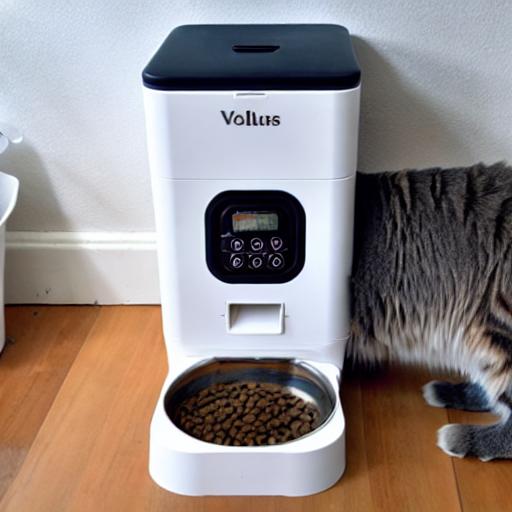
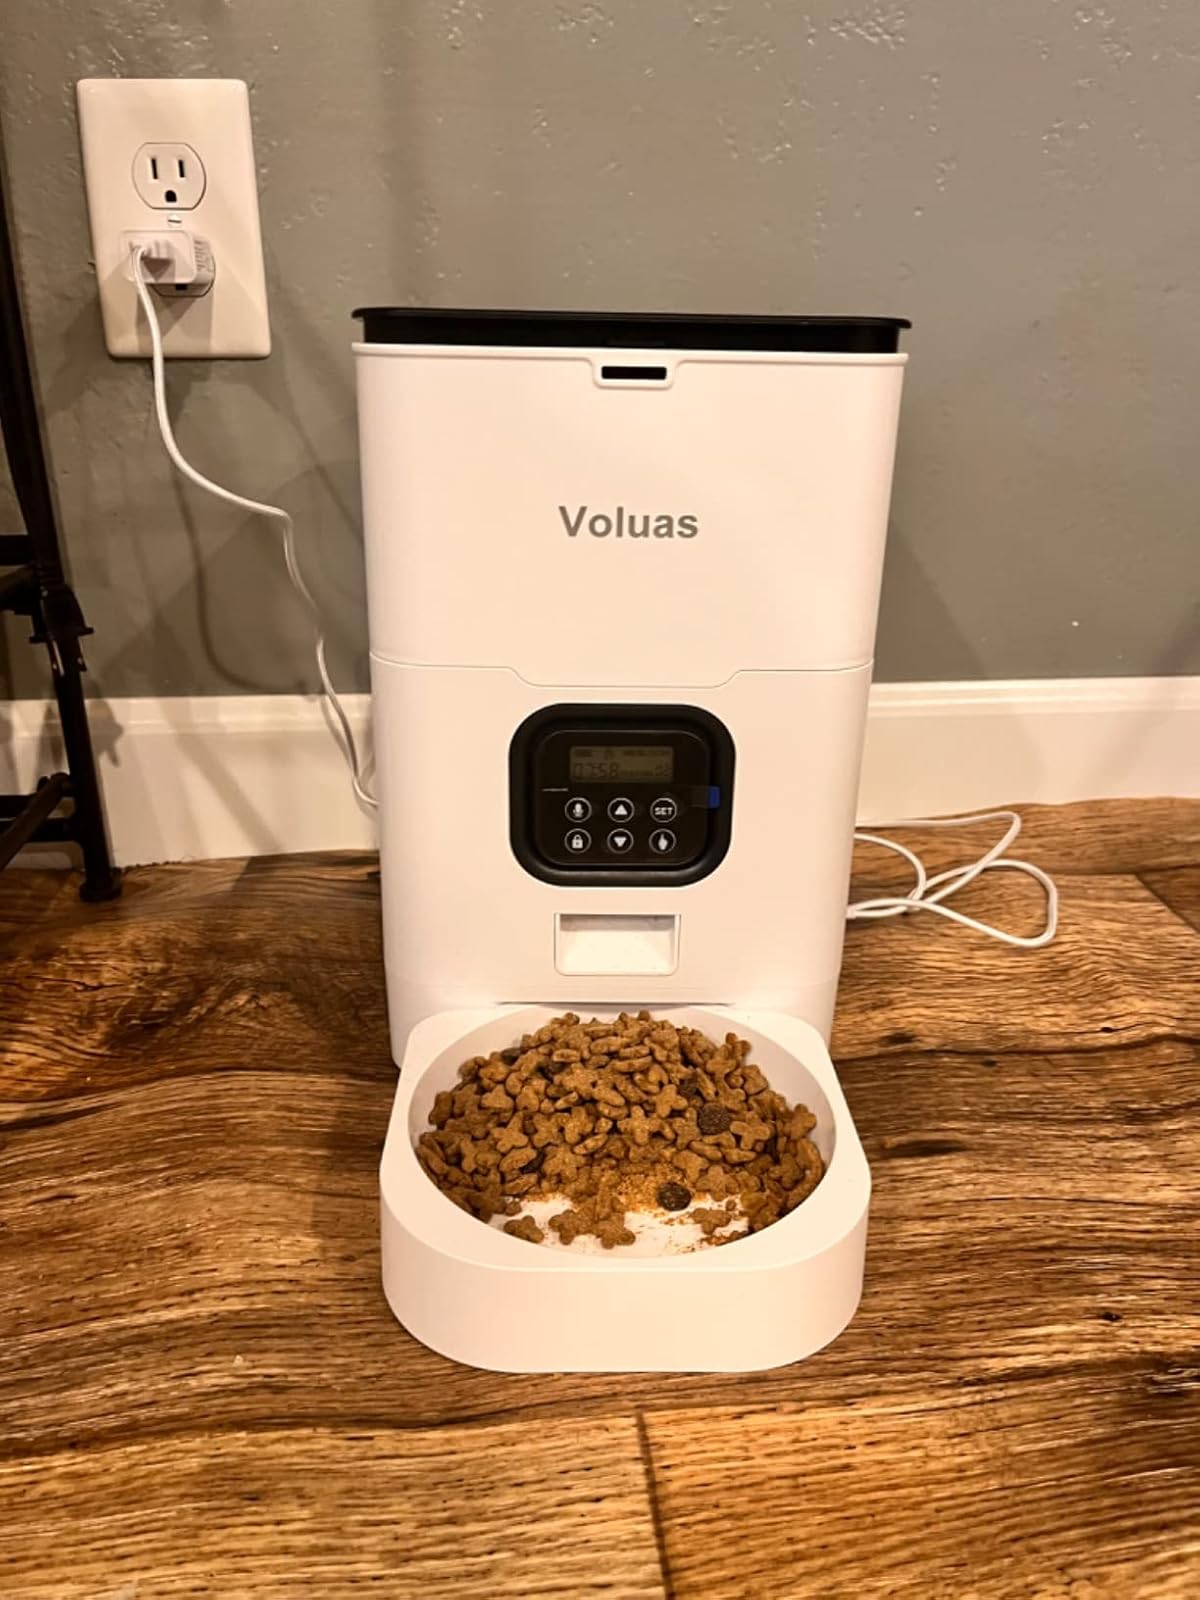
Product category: items_feeder
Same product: no